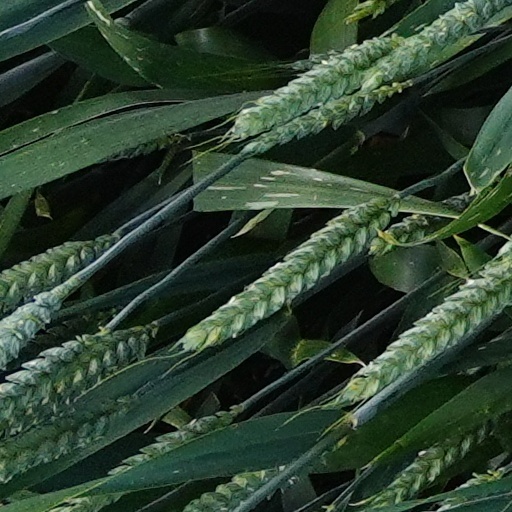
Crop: wheat